Battle of Abraq

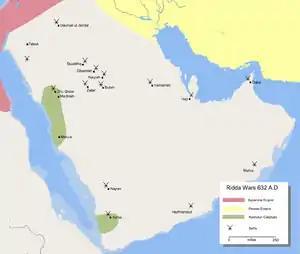
Map showing all the battles during the Wars of Apostasy in the Arabian Peninsula, where Abraq, not visible, is near "Zhu Qissa."

The Battle of Abraq occurred in the Abraq area, which is situated approximately 8 kilometres (5.0 miles) north of Al Hinakiyah. This location is in the Nejd region, in the central-western part of Saudi Arabia, and the battle took place in mid-August of the year 632. It pitted the forces of the Rashidun Caliphate, led by Caliph Abu Bakr As-Siddiq, against rebellious Arab tribes led, according to Agha Ali Ibrahim Akram, by General Hibal ibn Khuwailid.